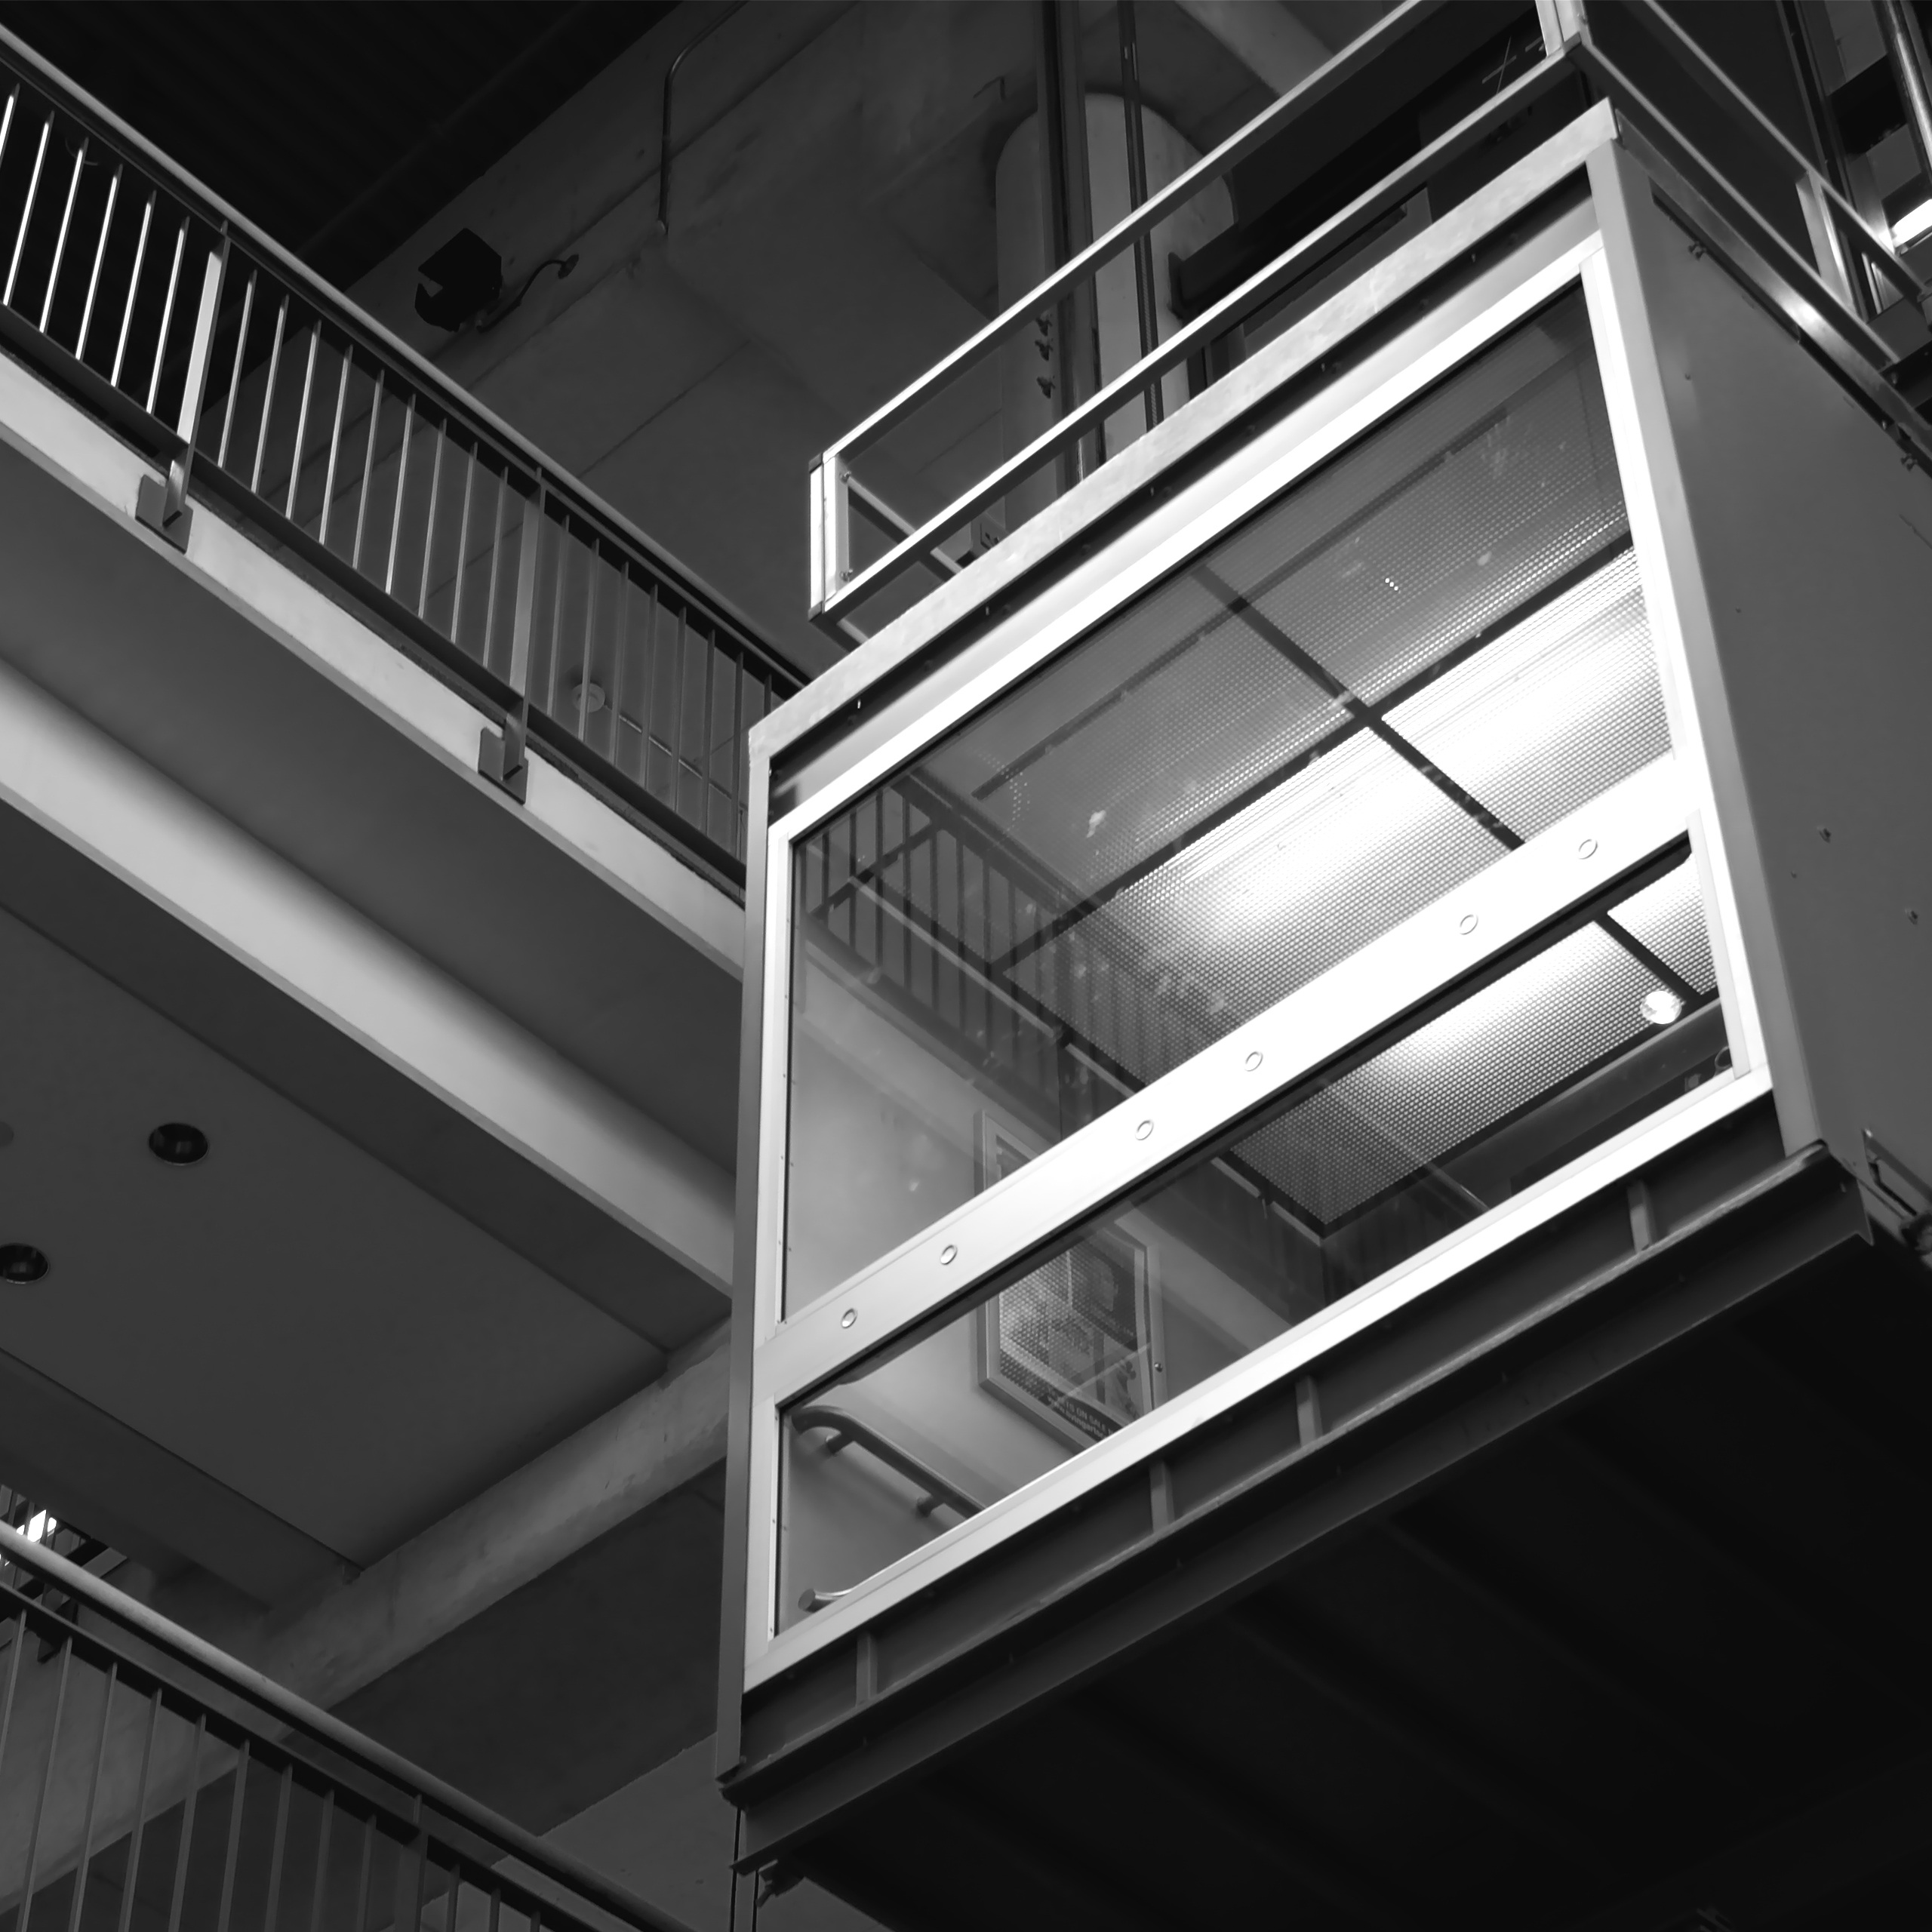
open, light, black and white, architecture, technology, white, house, floor, interior, window, glass, building, city, home, urban, wall, staircase, steel, ceiling, line, hall, entrance, space, metal, office, indoor, empty, business, black, monochrome, lighting, door, modern, futuristic, button, interior design, inside, lift, design, hotel, marble, new, corridor, elevator, lobby, contemporary, shape, nobody, daylighting, monochrome photography